Friction drilling

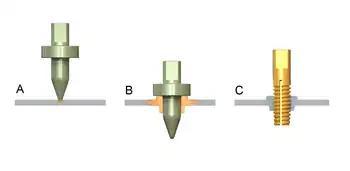
The basic steps in the friction drilling process: A. Applying pressure. B. Tool heats target and melts through it. C. Screw thread tapping.

Friction drilling is a method of making holes in metal in which the material is pushed out of the way with the aid of heat from friction. The process is also called thermal drilling, flow drilling, form drilling, or friction stir drilling.